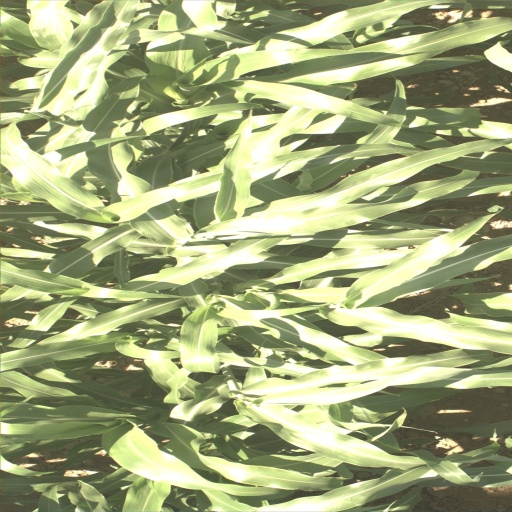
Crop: sorghum